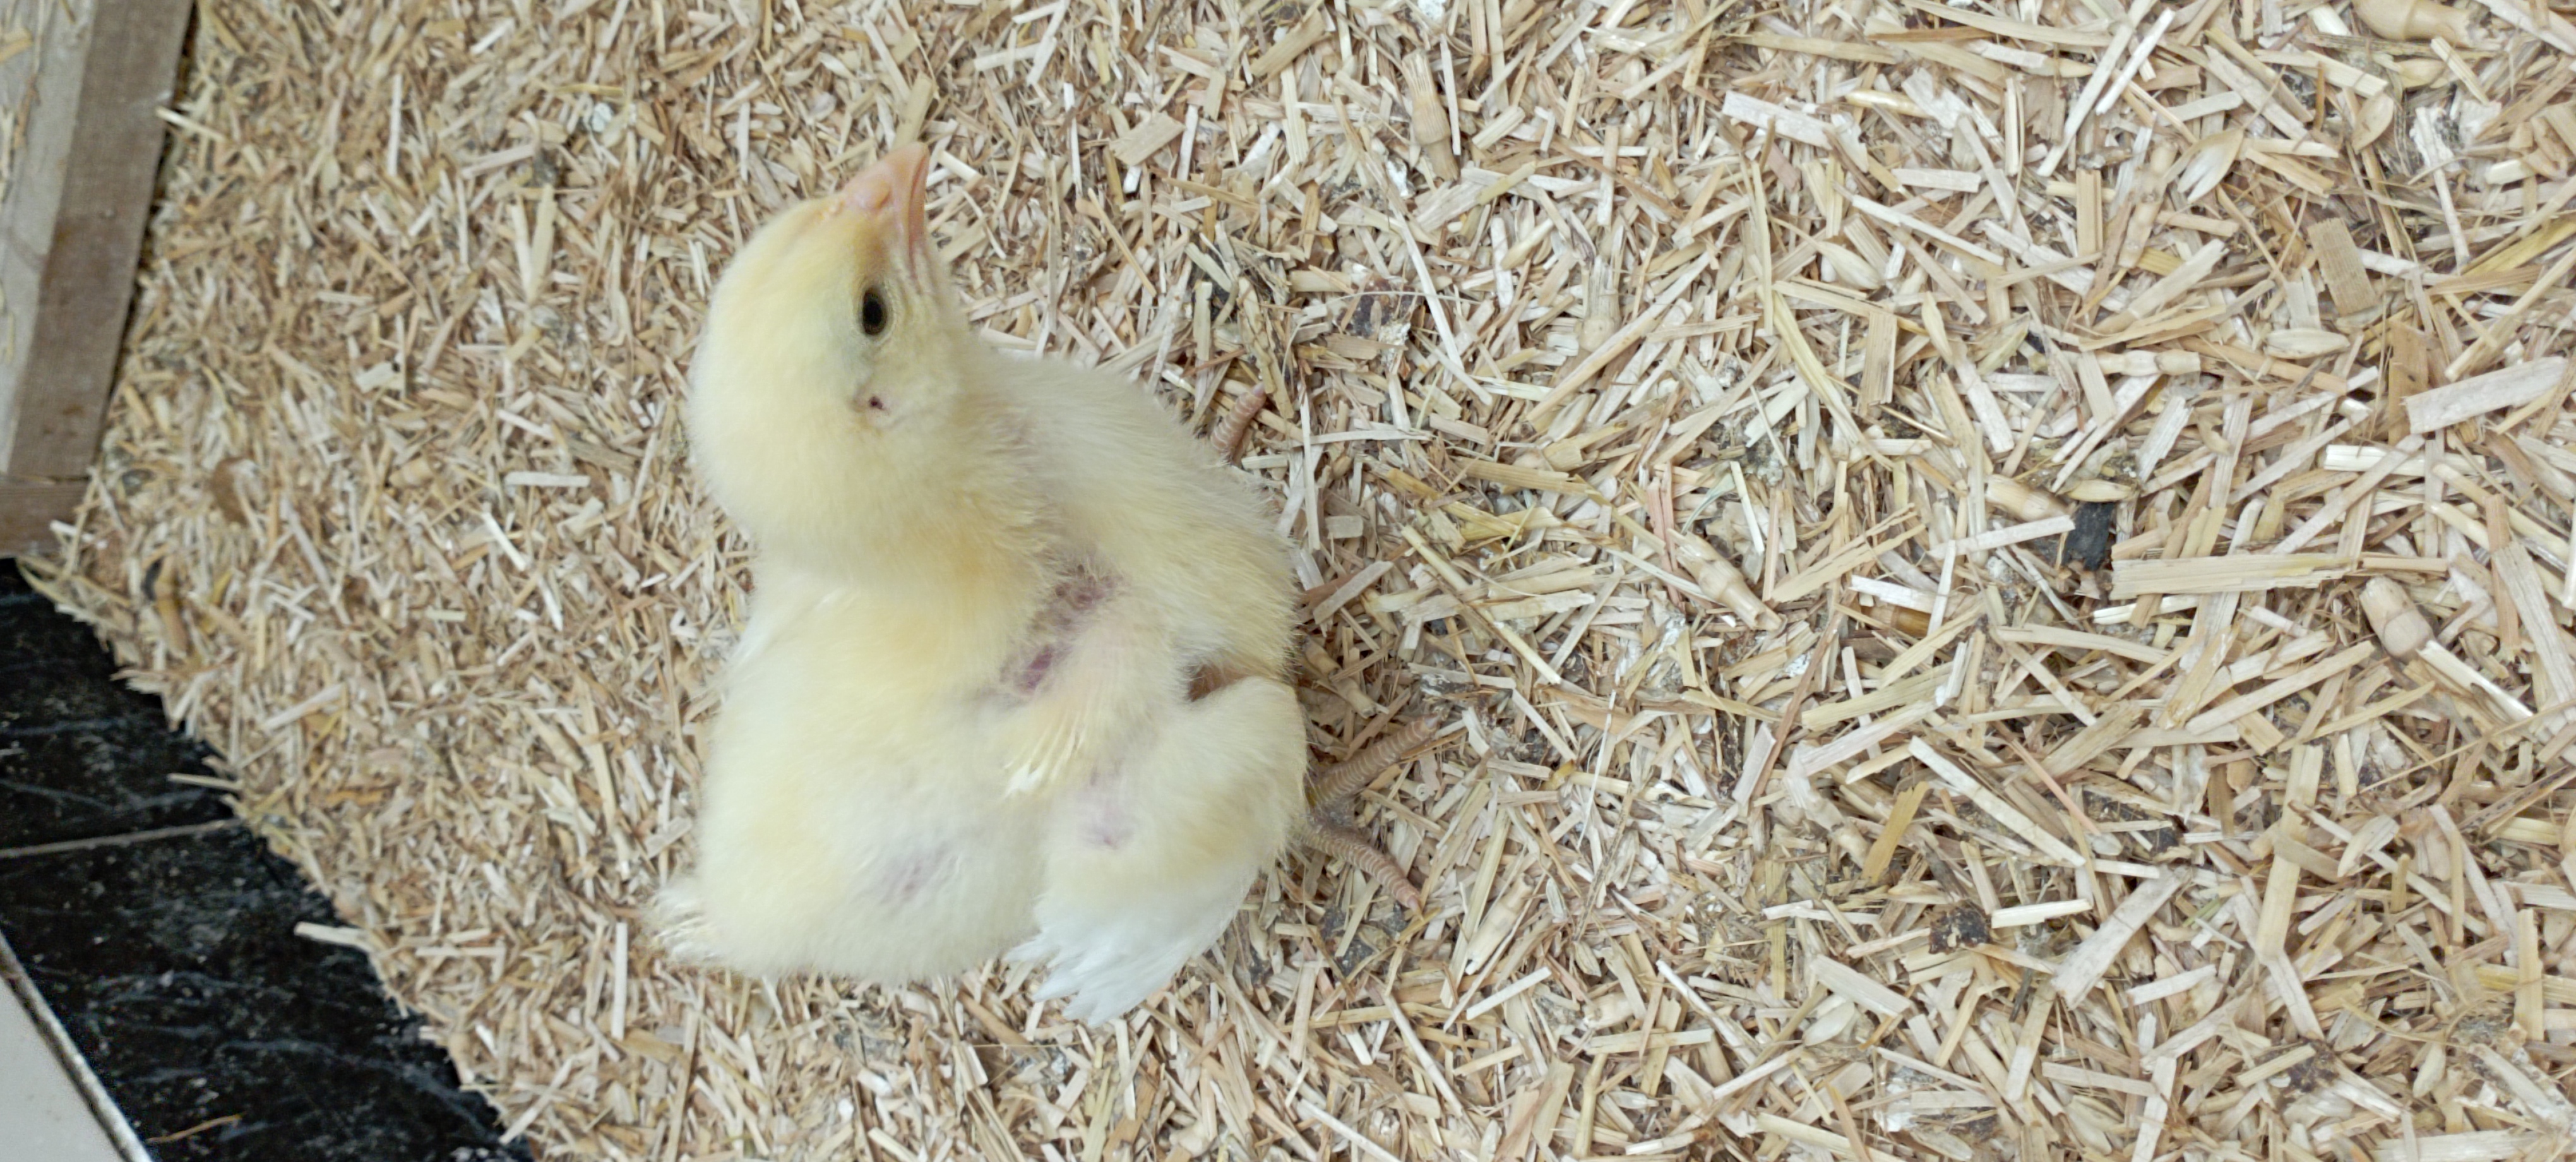
Weight: 190 g